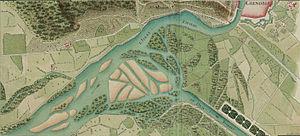
État de l'endiguement du Drac à Grenoble au 18e siècle. Extrait de l'atlas de Trudaine, Archives nationales, CP/F14/8479, page 17
Daniel-Charles Trudaine, né le 3 janvier 1703 à Paris, où il est mort le 19 janvier 1769, est un administrateur français. Intendant des finances, il a principalement œuvré dans le développement du corps des ponts et chaussées et du réseau routier français.
La Presqu'île de Grenoble, également dénommée polygone scientifique selon un usage plus ancien, est un quartier de Grenoble d'une superficie de 250 hectares situé le plus au nord de la ville, caractérisé par un faible nombre d'habitants et la présence de nombreux centres de recherche scientifique.
L’histoire de Grenoble couvre plus de 2 000 ans. À l'époque gallo-romaine, le bourg gaulois porte le nom de Cularo puis de Gratianopolis et voit son importance accrue lorsque les Comtes d’Albon la choisissent au début du XIᵉ siècle comme capitale de leur principauté, le Dauphiné. Avec ce nouveau statut, puis trois siècles plus tard l'annexion du Dauphiné au royaume de France, l'économie de Grenoble s'est développée pour devenir une ville parlementaire et militaire, gardienne de la frontière avec les États de Savoie.
Fontaine, est une commune française située dans le département de l'Isère en région Auvergne-Rhône-Alpes.